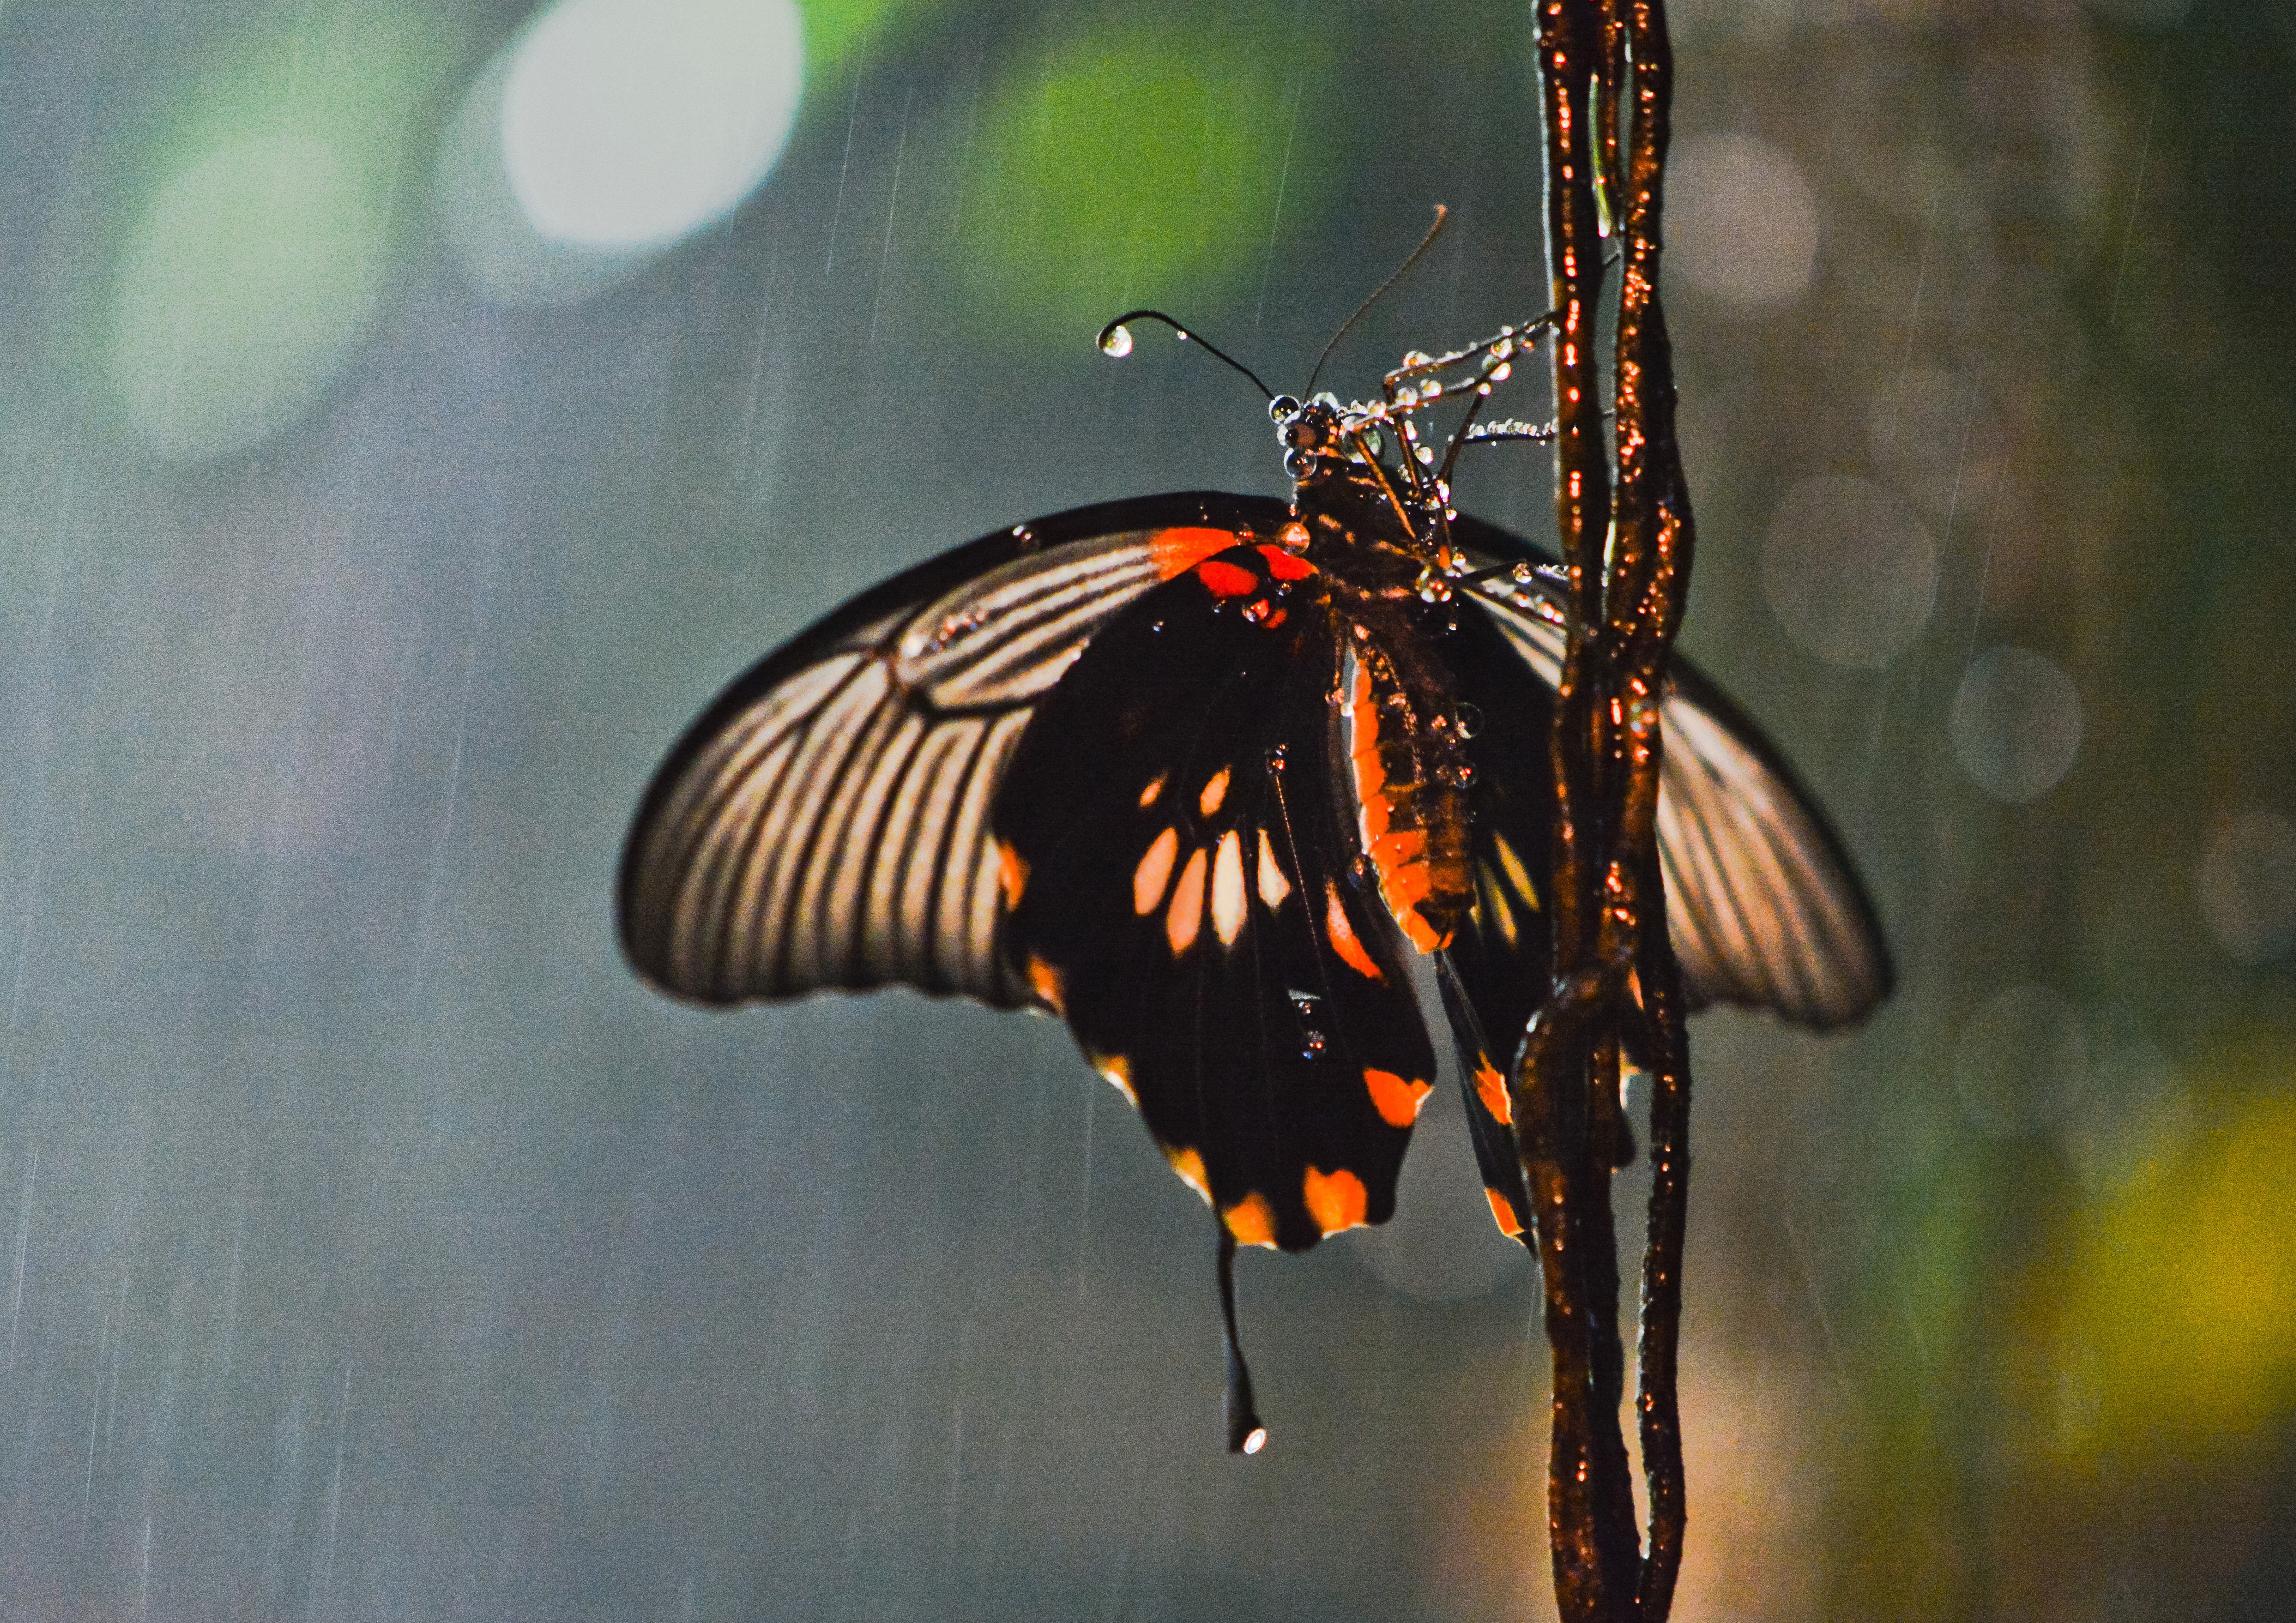
wing, rain, wet, wildlife, insect, butterfly, fauna, invertebrate, close up, monarch butterfly, stockholm, macro photography, arthropod, pollinator, moths and butterflies, the butterfly house